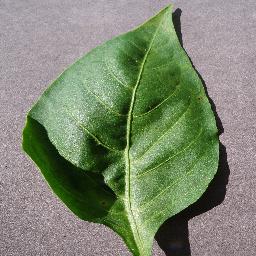
Label: Pepper,_bell___healthy